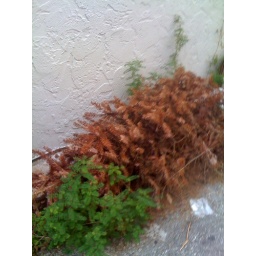
This Xmas tree has been in the alley behind my building 7+ months!